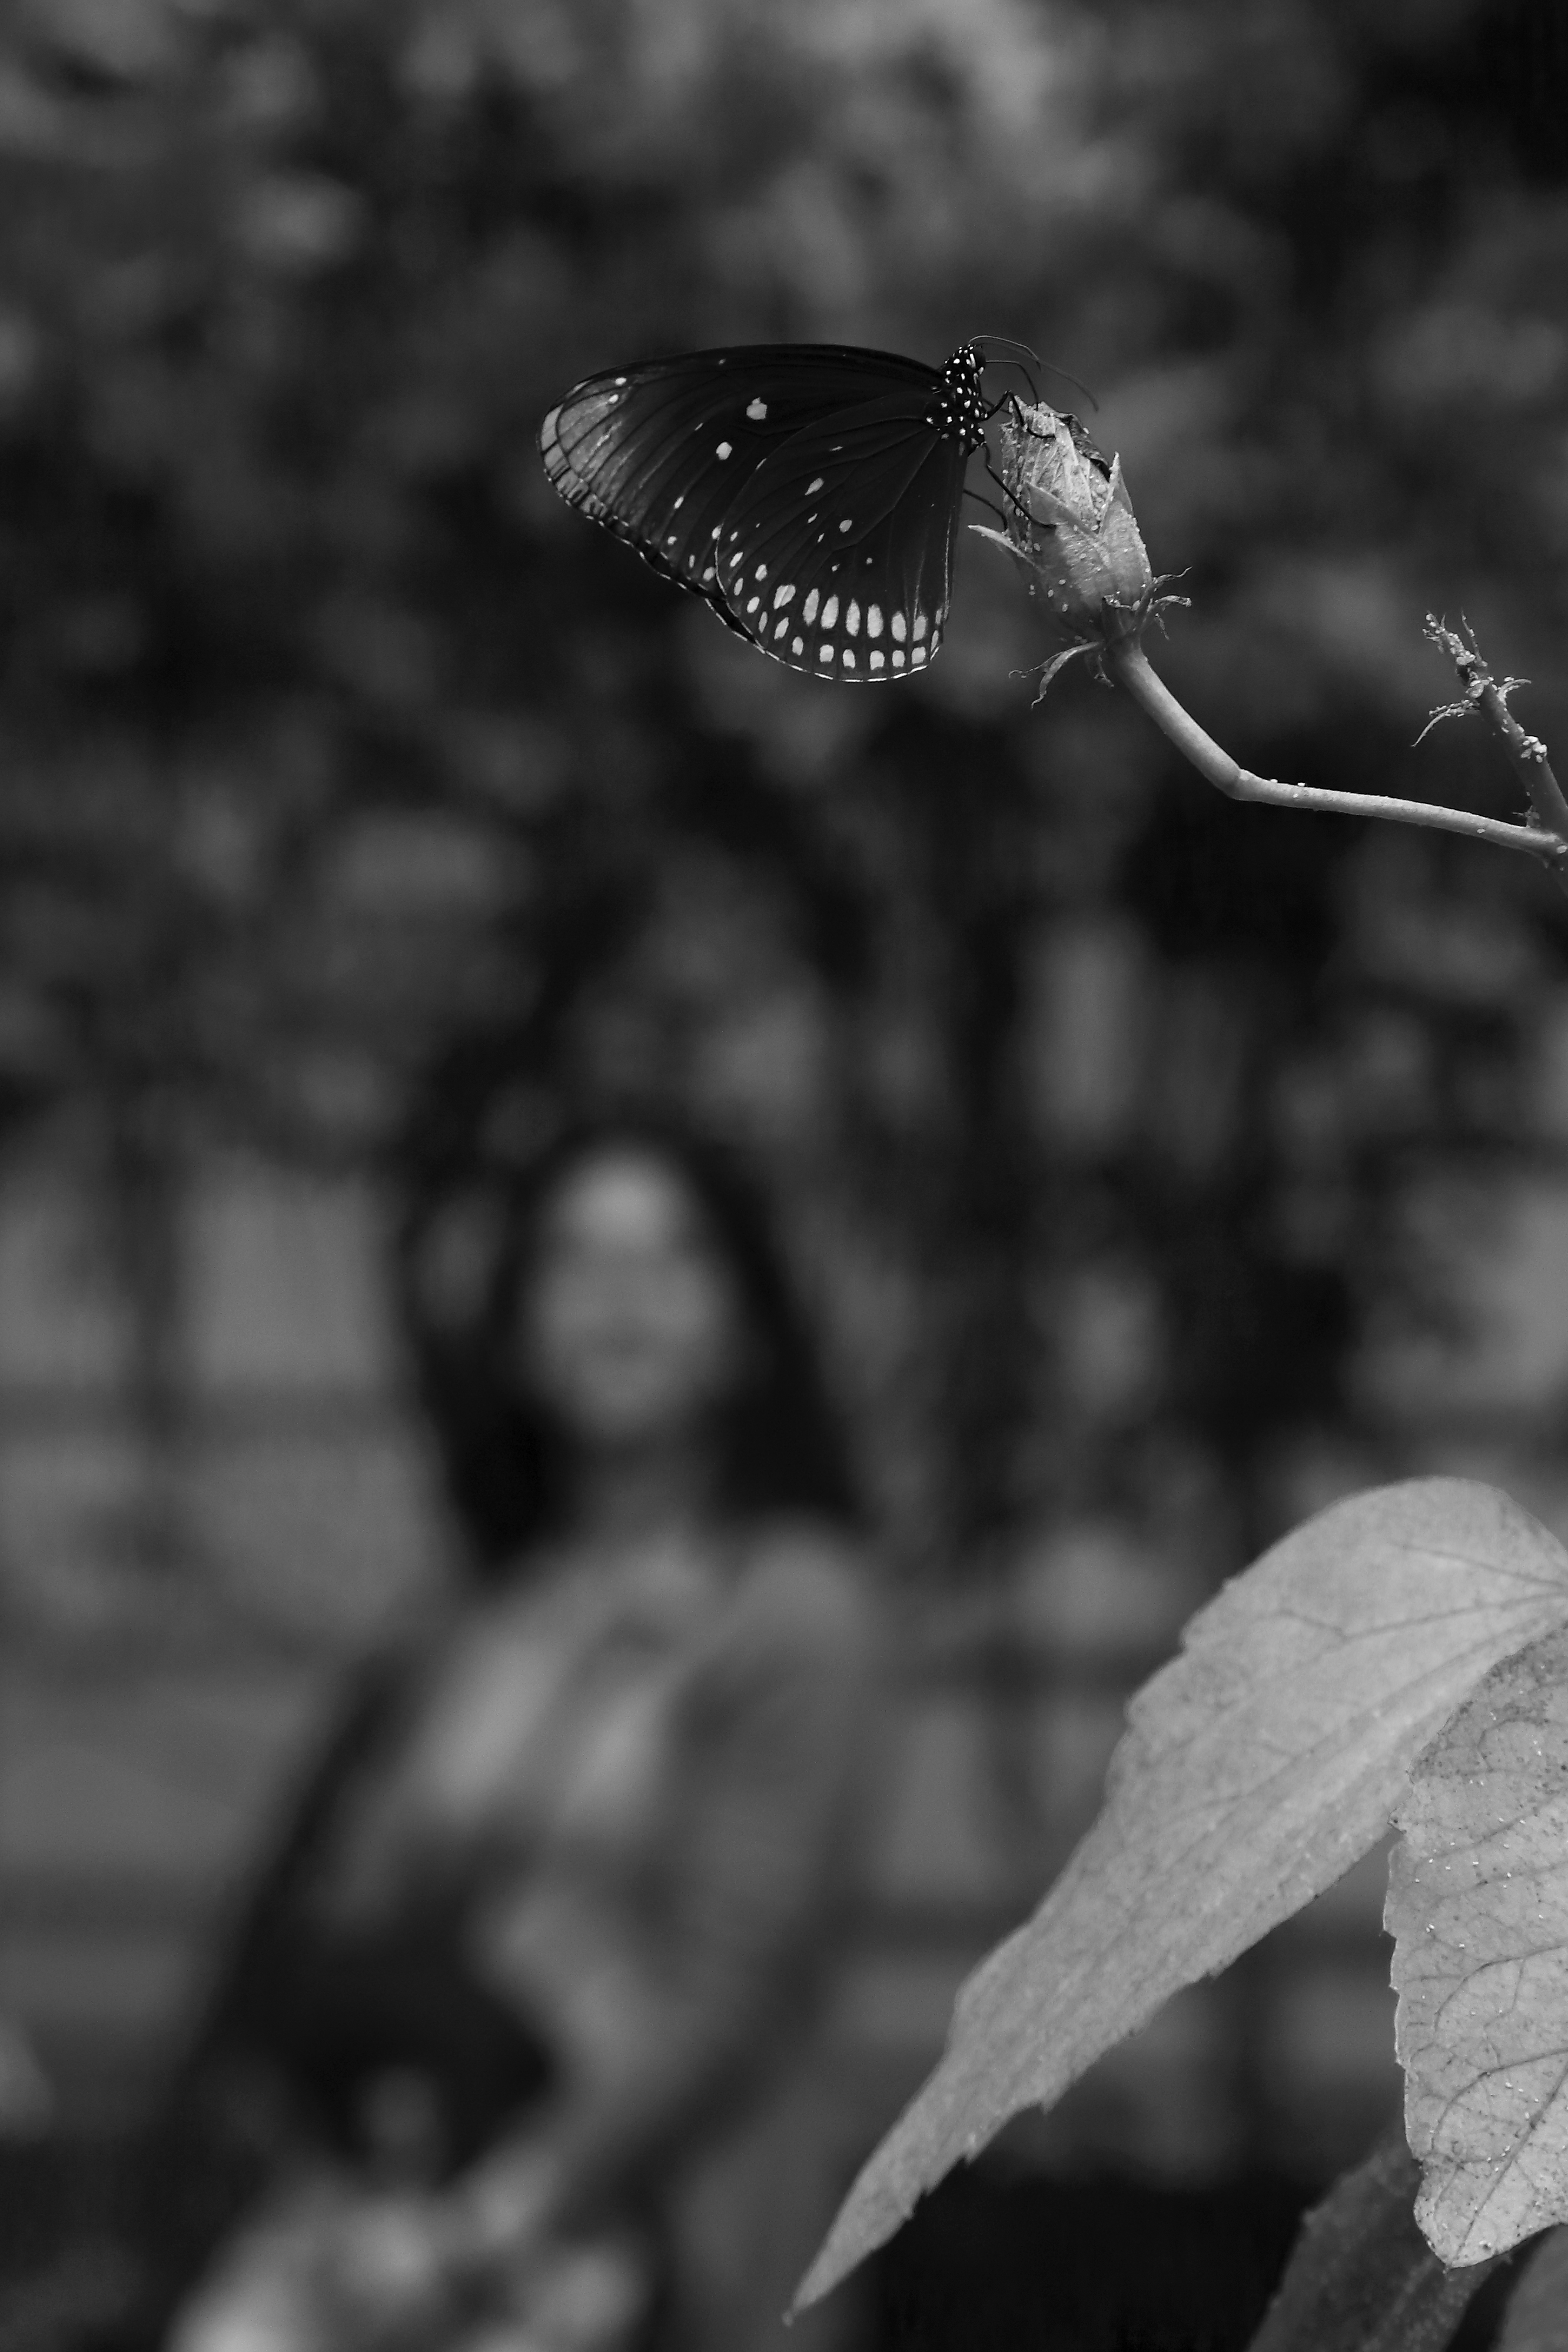
nature, branch, person, black and white, people, plant, woman, white, street, photography, leaf, flower, town, city, urban, europe, spring, shadow, darkness, butterfly, black, monochrome, season, close up, streetphotography, bw, blackandwhite, blackwhite, candid, moments, stadt, europa, germany, deutschland, alemania, allemagne, strasse, sw, schwarzweiss, deutsch, schmetterling, schwarzweis, butterflies, streetscene, snap, moment, frankfurtmain, frankfurtammain, frankfurtam, frankfurtamain, francfort, germania, hesse, hassia, hessen, einfarbig, leute, strasenszene, strassenszene, mensch, menschen, persons, personen, strassenfotografie, strase, unposed, ungestellt, frankfurt, umriss, frau, geman, macro photography, st dtisch, falter, shilouette, monochrome photography